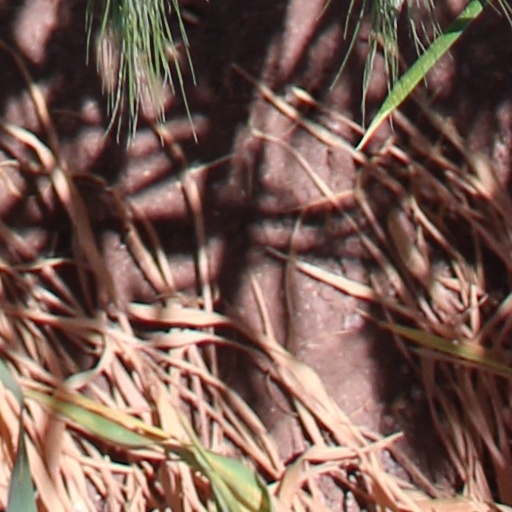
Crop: wheat